HP EliteBook

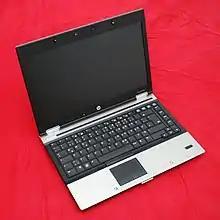
EliteBook 8440p

The xx40 series brought several changes and new features, including upgrading to the new Intel Core i5 and Core i7 processors and DDR3 SDRAM, new semi-chiclet keyboard and for the 14.0" and 15.6" models the switch from 16:10 to 16:9 displays. HP also added DisplayPort and USB 3.0 ports. Appearance-wise, the workstation models were changed to a darker "gunmetal" finish while the non-workstation models retained the brighter "silver" finish.